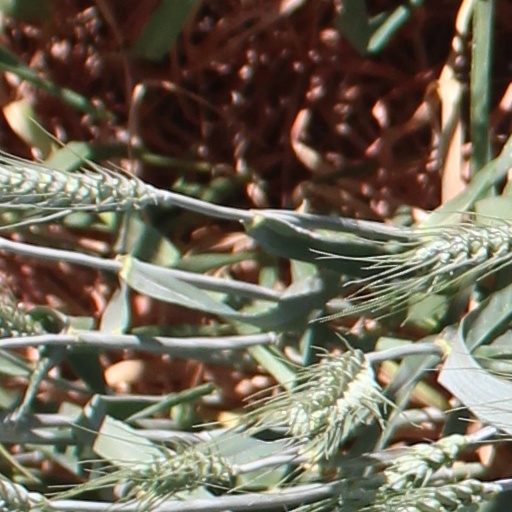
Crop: wheat